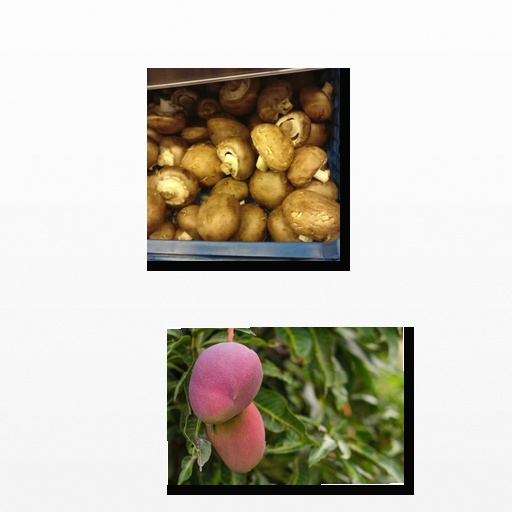
Food items: mango, mushroom